Lalo Salamanca

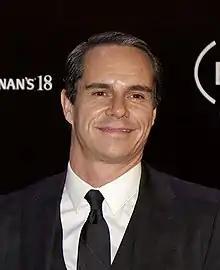
Tony Dalton portrays Lalo Salamanca

Eduardo "Lalo" Salamanca is one of many nephews of Hector Salamanca, an enforcer of Don Eladio Vuente's drug cartel. After Hector suffers a stroke that leaves him paralyzed and unable to speak, Lalo moves from Mexico to Albuquerque to help run the Salamanca family's drug operation and takes a greater interest in day-to-day details than Hector did. Nacho Varga, Hector's subordinate, is secretly responsible for Hector's stroke and acts as a mole for Hector's rival Gus Fring, so Lalo's arrival leaves him uneasy. Lalo visits Hector in the nursing home and gives him a front desk call bell he saved when Hector killed a hotelier and burned down the hotel after the hotelier disrespected him. Lalo attaches the bell to Hector's wheelchair so Hector can communicate by ringing it with his right index finger, the only body part he can move. Lalo arrives at Los Pollos Hermanos and introduces himself to Gus. Lalo thanks Gus for giving Hector first aid and paying for his care but surveils Gus' underlings to learn about their regular activities.